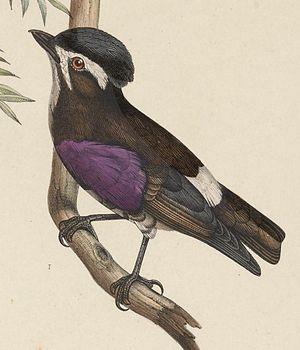
Iodopleura emiliae = Iodopleura isabellae (Iodopleure d'Isabelle)